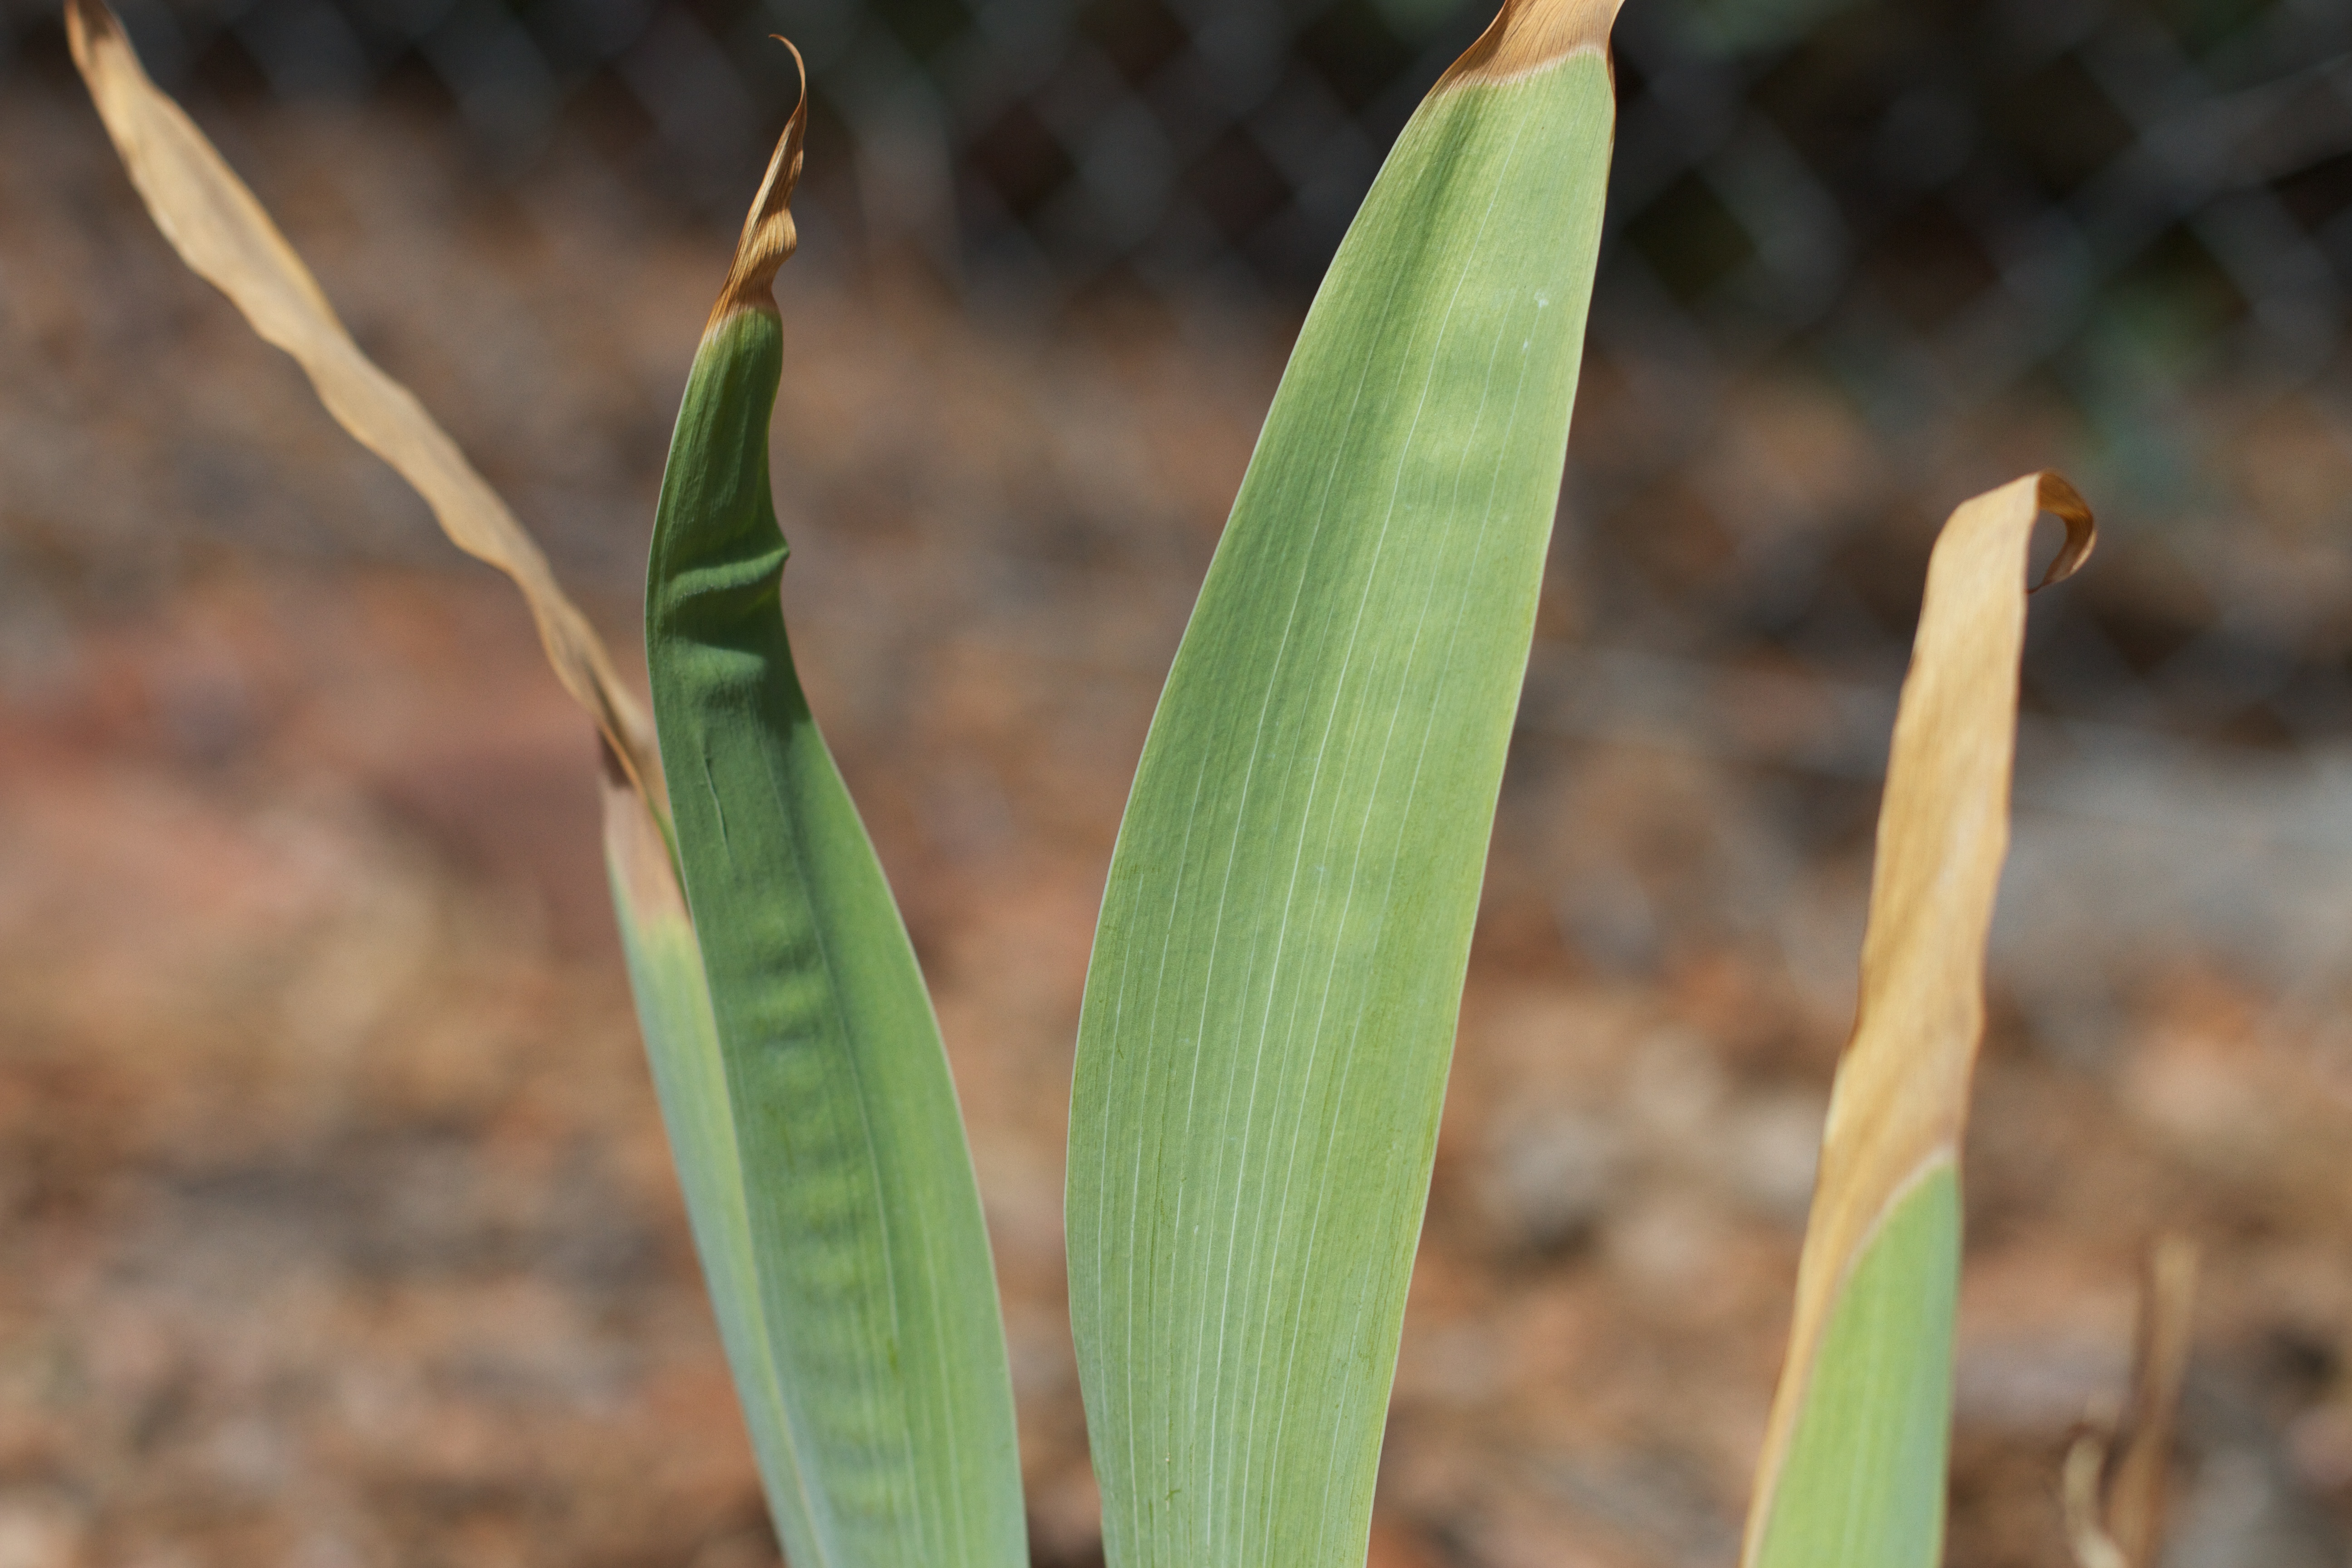
grass, plant, leaf, flower, crop, botany, flora, macro photography, flowering plant, grass family, plant stem, land plant